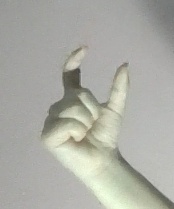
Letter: nun